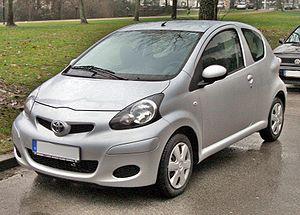
L'usine TPCA de Kolin est un site de production de véhicules automobiles commun à PSA Peugeot Citroën et à Toyota, associé dans une coentreprise : TPCA. Le site de 125 hectares est situé à Kolín, en République tchèque, à 60 km à l'est de Prague, au point de jonction de deux grandes lignes de chemin de fer : Berlin-Dresde-Prague-Kolín-Budapest et Berlin-Dresde-Kolín-Vienne et sur l'autoroute Prague-Vienne. Sa construction a coûté 1,3 milliard d'euros.
Toyota Aygo est le nom donné à une automobile citadine développée par le constructeur japonais Toyota, en collaboration avec PSA Peugeot Citroën. Il existe deux générations du modèle, la première de 2005 à 2014 et la deuxième, depuis 2014.